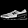
Label: Sneaker